Konstantin Stanislavski

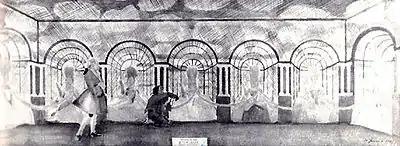
Design (by Nikolai Ulyanov) for Meyerhold's planned 1905 production of Hauptmann's "Schluck and Jau" at the Theatre-Studio he founded with Stanislavski, which relocated the play to a stylised abstraction of France under Louis XIV. Around the edge of the stage, ladies-in-waiting embroider an improbably long scarf with huge ivory needles. Stanislavski was particularly delighted by this idea.

Meyerhold, prompted by Stanislavski's positive response to his new ideas about Symbolist theatre, proposed that they form a "theatre studio" (a term which he invented) that would function as "a laboratory for the experiments of more or less experienced actors." The Theatre-Studio aimed to develop Meyerhold's aesthetic ideas into new theatrical forms that would return the MAT to the forefront of the avant-garde and Stanislavski's socially conscious ideas for a network of "people's theatres" that would reform Russian theatrical culture as a whole. Central to Meyerhold's approach was the use of improvisation to develop the performances.